Spencer W. Kimball Tower

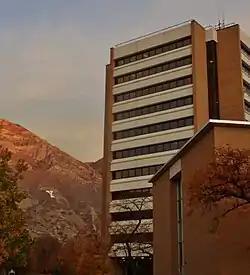

The Spencer W. Kimball Tower, also known as the Kimball Tower or KMBL (formerly SWKT ), is a 12-story building that houses classrooms and administrative offices on the Brigham Young University campus in Provo, Utah.